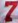
Number: 7